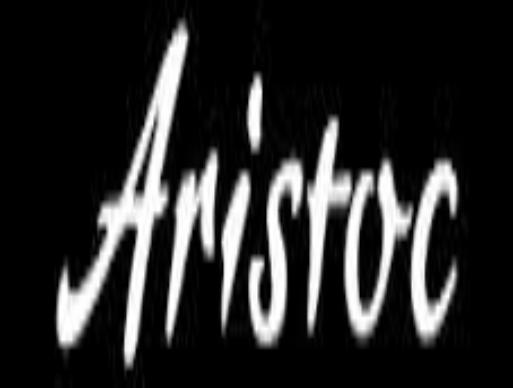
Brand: Aristoc
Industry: Clothes